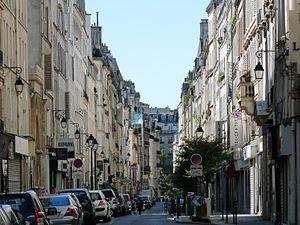
La rue Notre de Nazareth à Paris, vue de la rue du Temple.
La rue Notre-Dame de Nazareth est une rue du 3ᵉ arrondissement de Paris.